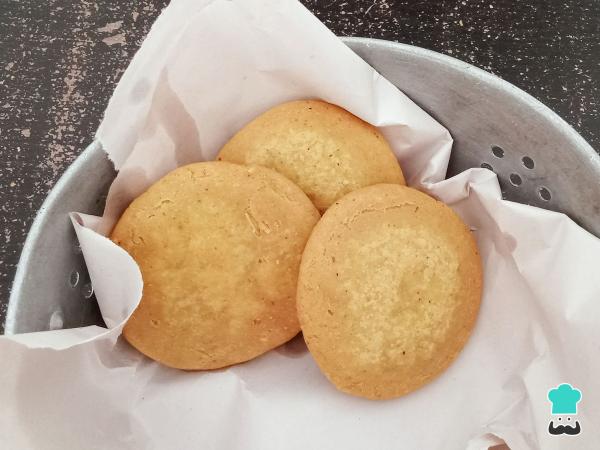
Escurre el exceso de aceite sobre papel absorbente y permite que las gorditas se enfríen un poco antes de prepararlas para servirlas.